Peter Mitchell-Thomson, 2nd Baron Selsdon

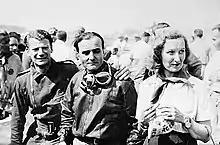
From left: Selsdon, Luigi Chinetti and Marion Chinetti at Le Mans on 26 June 1949

Patrick William Malcolm Mitchell-Thomson, 2nd Baron Selsdon (28 May 1913 – 7 February 1963), also known as Peter Mitchell-Thomson, was a British peer and racing driver won the 1949 24 Hours of Le Mans with Luigi Chinetti in a Ferrari 166 MM.